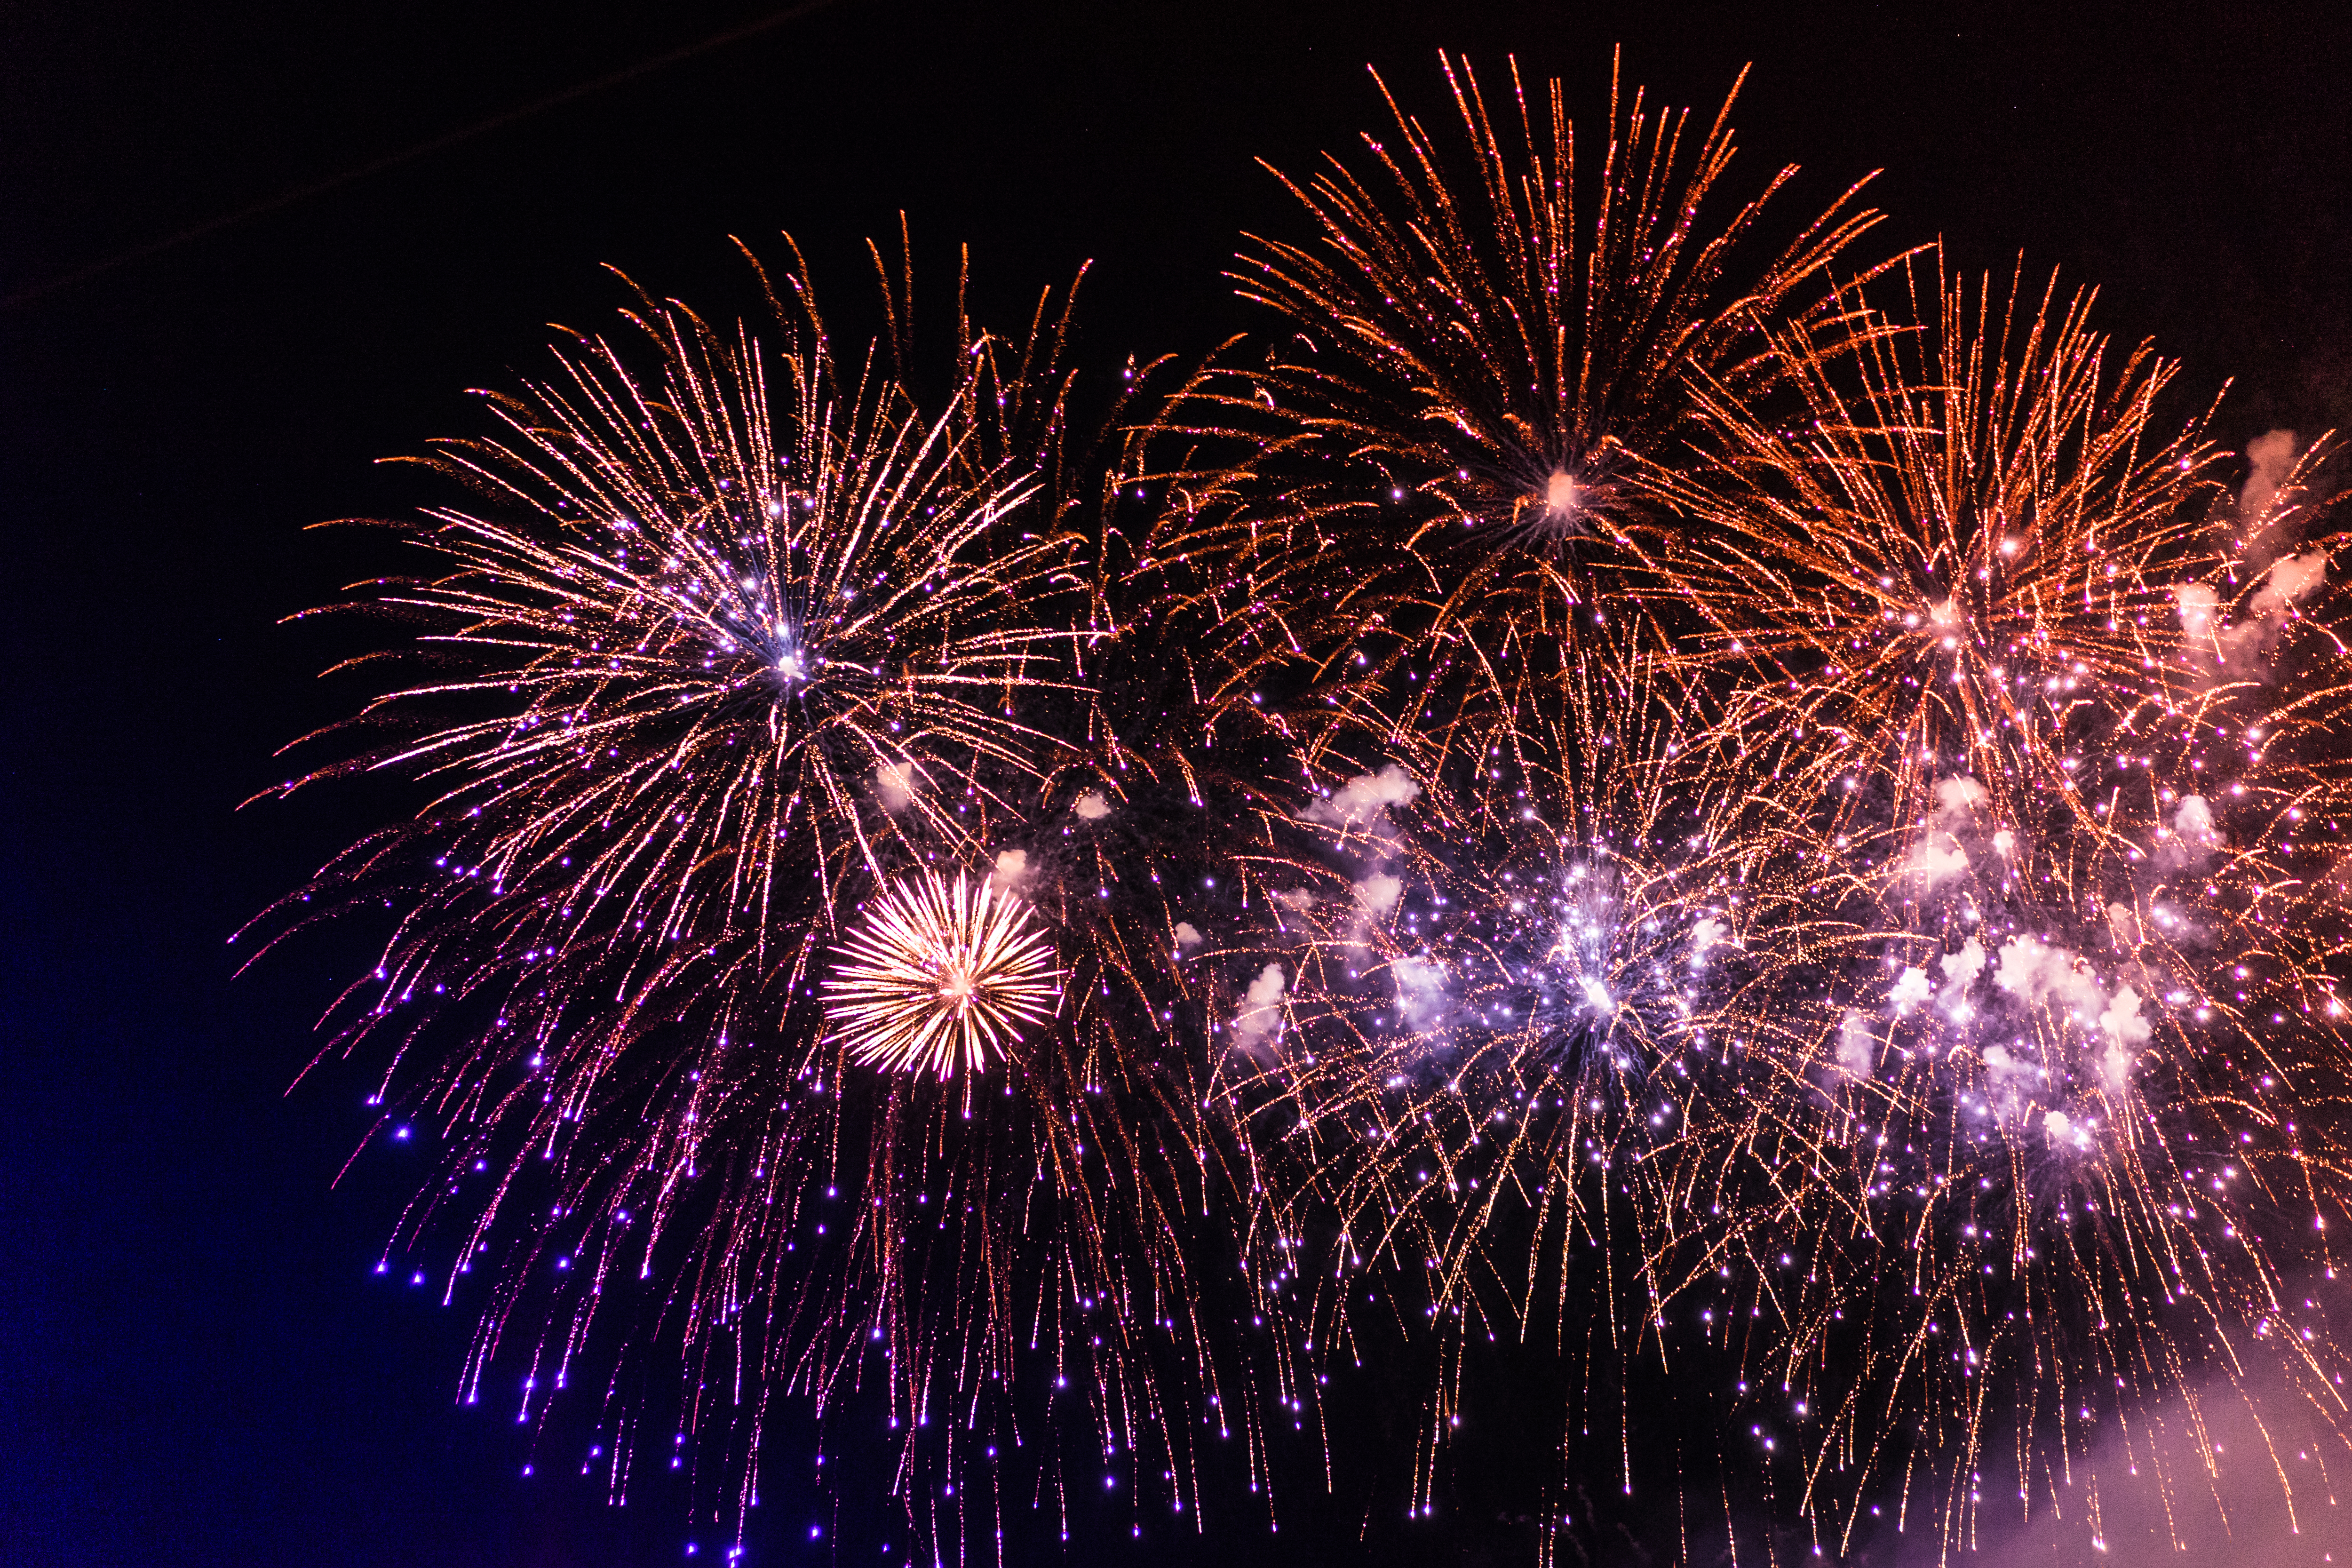
fireworks, purple, lighting, organism, pink, entertainment, midnight, recreation, electric blue, event, holiday, space, darkness, sky, new year's eve, new year, diwali, new years day, public event, festival, night, ceremony, spectacle, magenta, symmetry, celebrating, chinese new year, fete